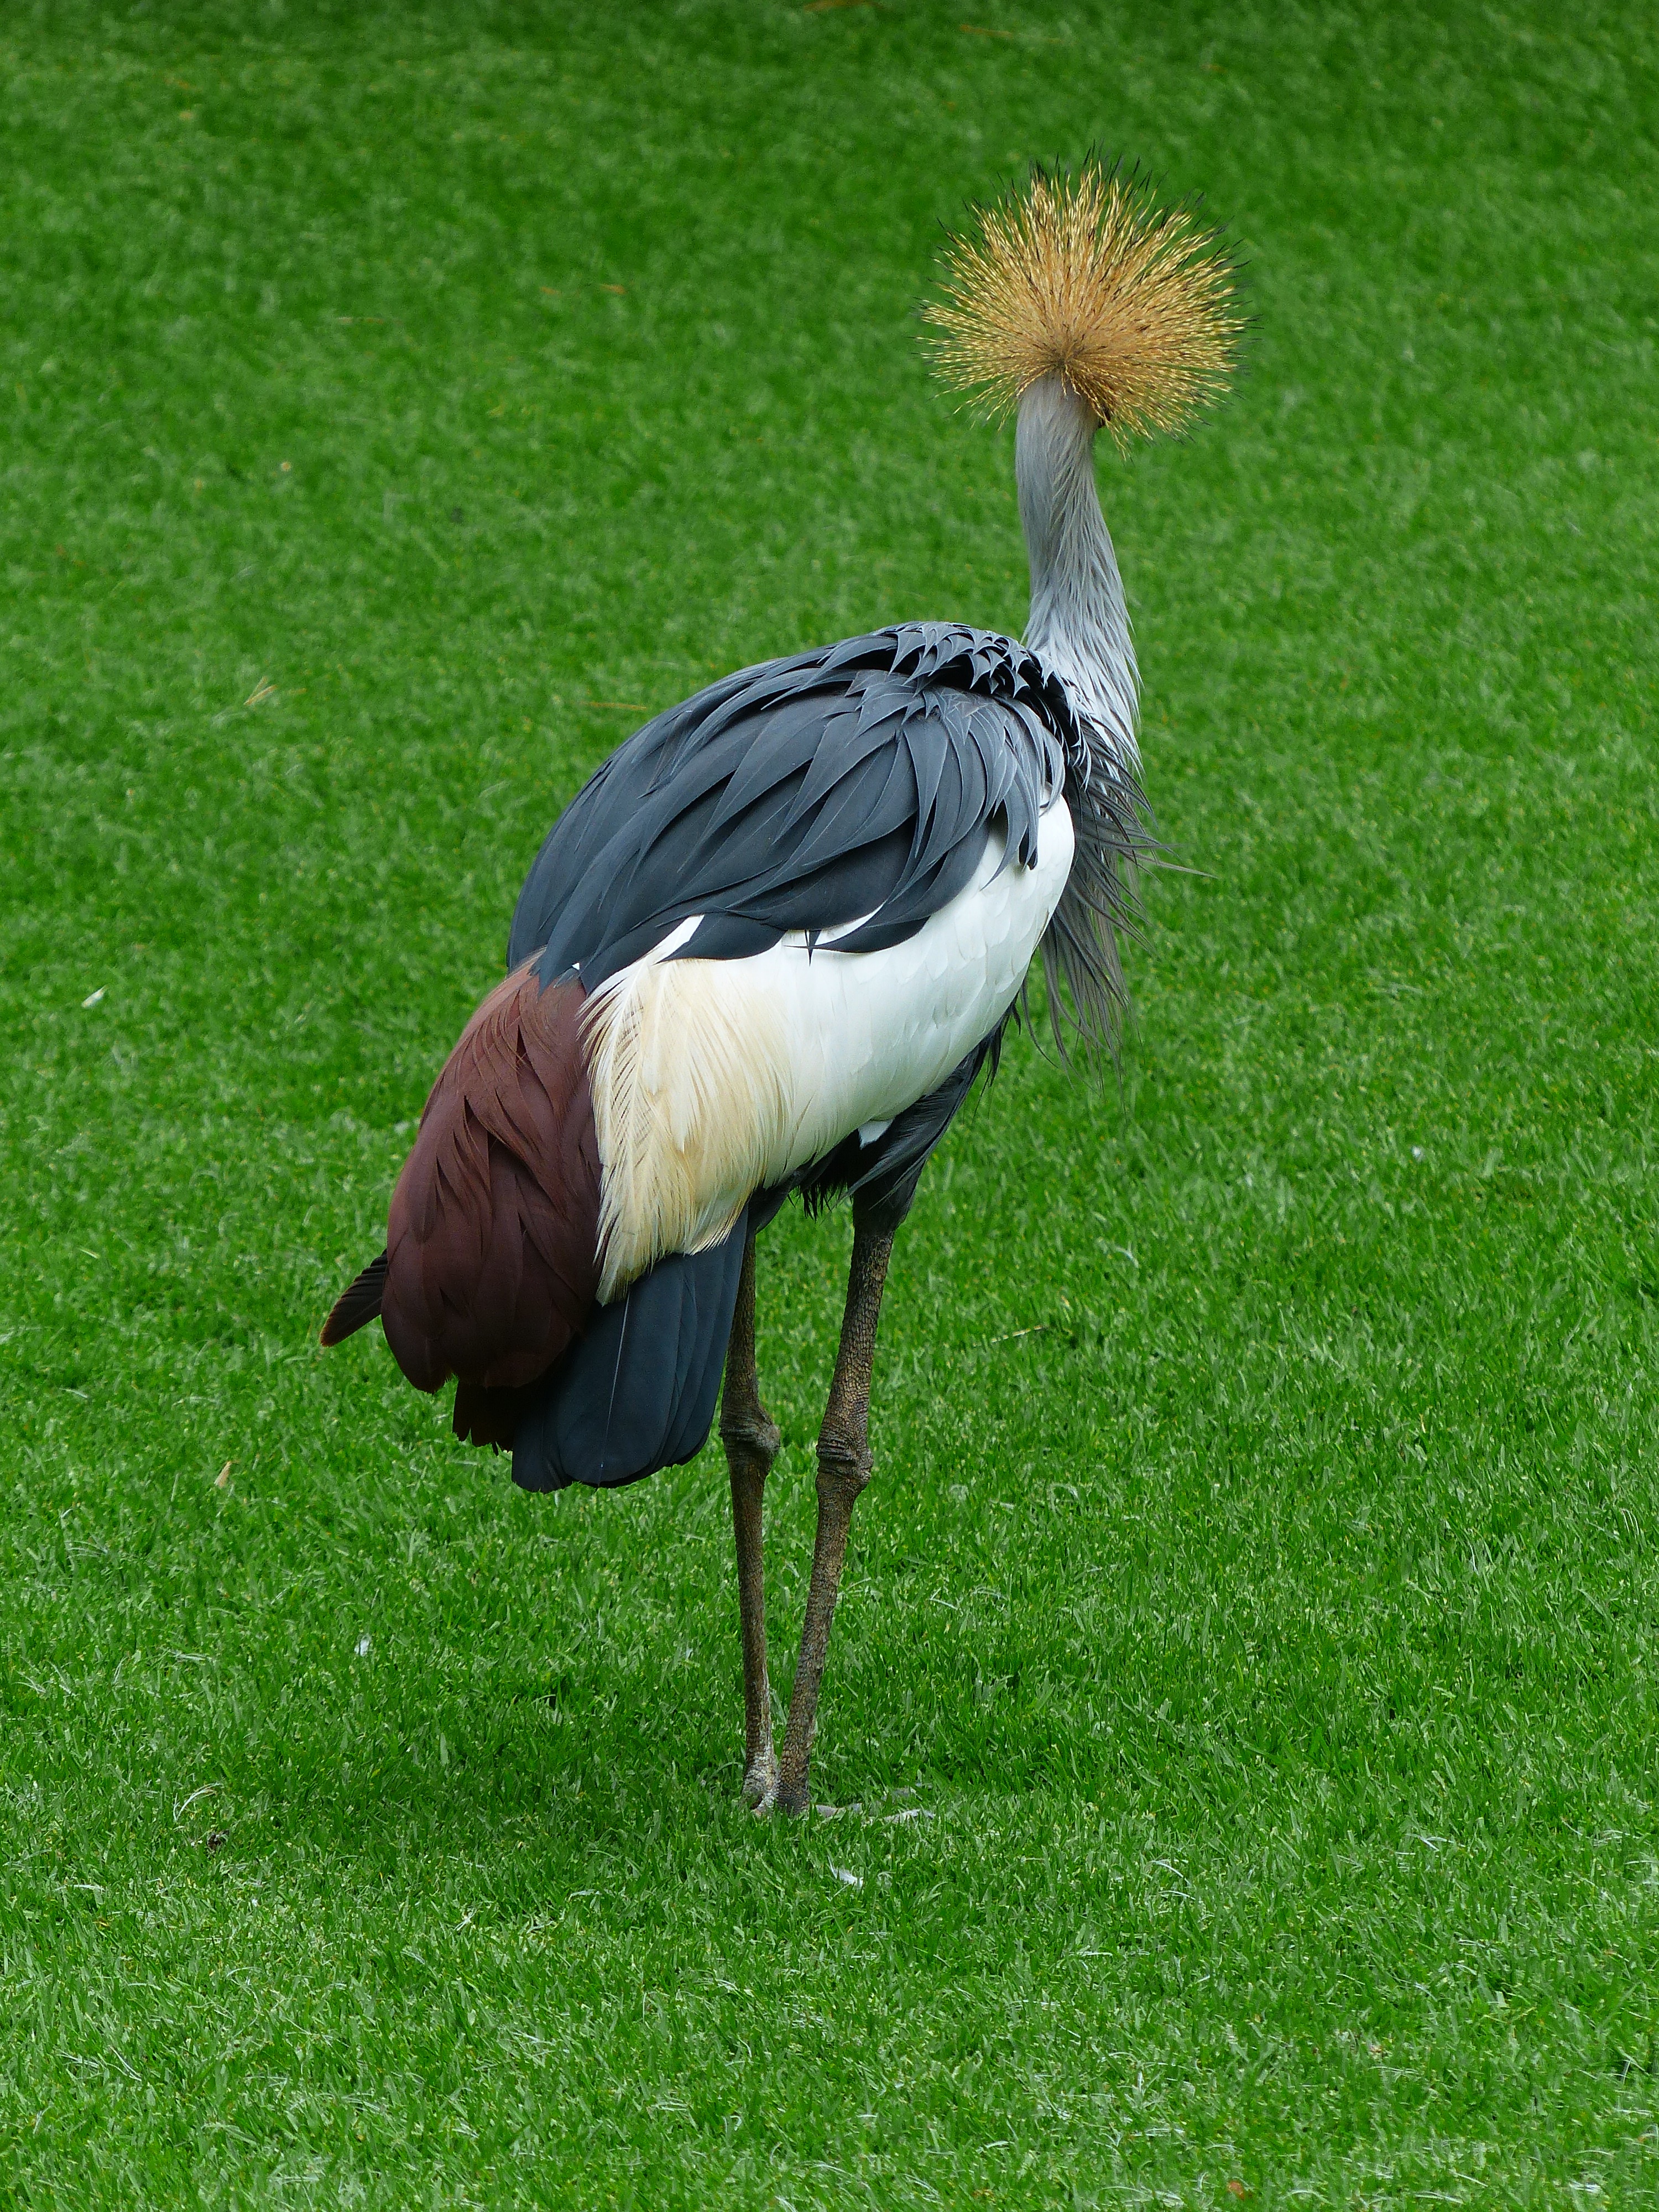
grass, bird, wing, wildlife, beak, fauna, stork, vertebrate, crane, water bird, spring dress, white stork, spring crown, grey crowned crane, balearica regulorum, grey neck grey crowned crane, south africa grey crowned crane, tufts of hair, standing out, ciconiiformes, crane like bird, gruidae